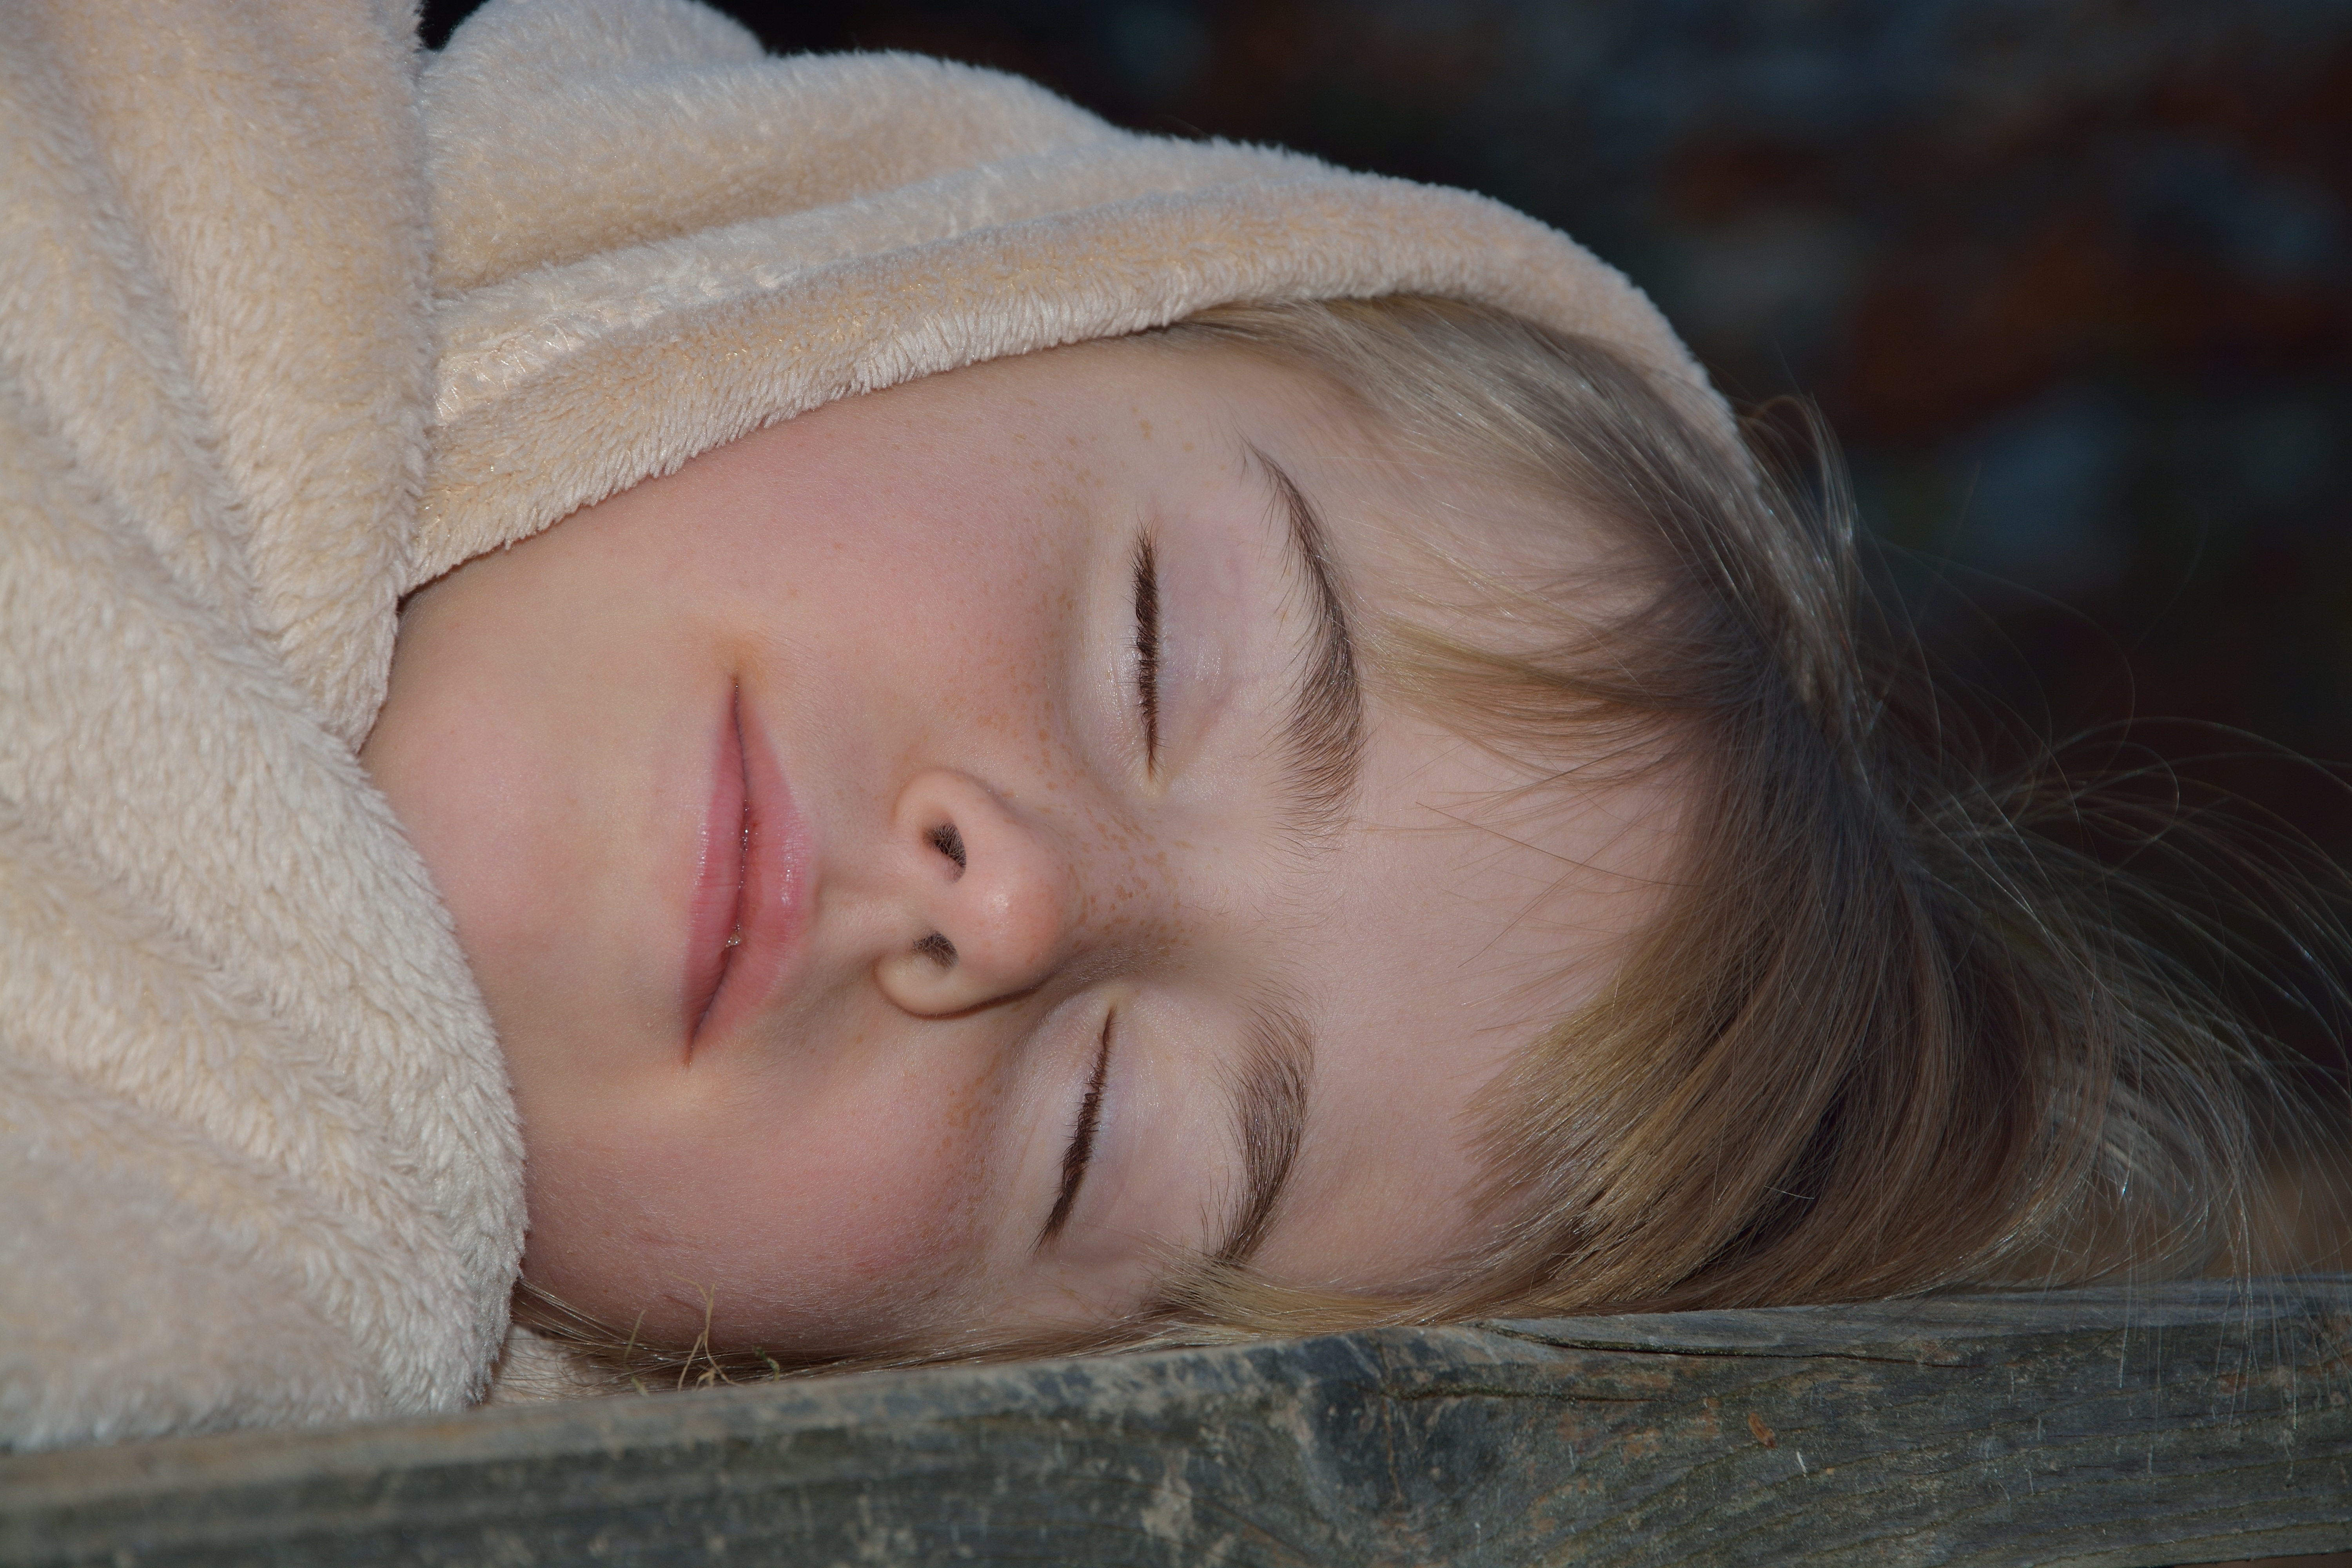
person, girl, woman, night, portrait, sleeping, child, human, rest, blanket, facial expression, smile, face, nose, sleep, dream, infant, eye, skin, tired, dreams, fatigue, emotion, click, sleep off, portrait photography